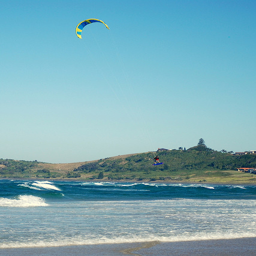
A paraglider hanging from a large blue and yellow kite is suspended over ocean waves.
A person is flying in the ocean sky on a sunny day.
A kite surfer in the air above the ocean.
A person glides through the air on a ski
A man kiteboarding over the ocean next to a beach.